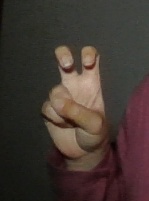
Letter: toot